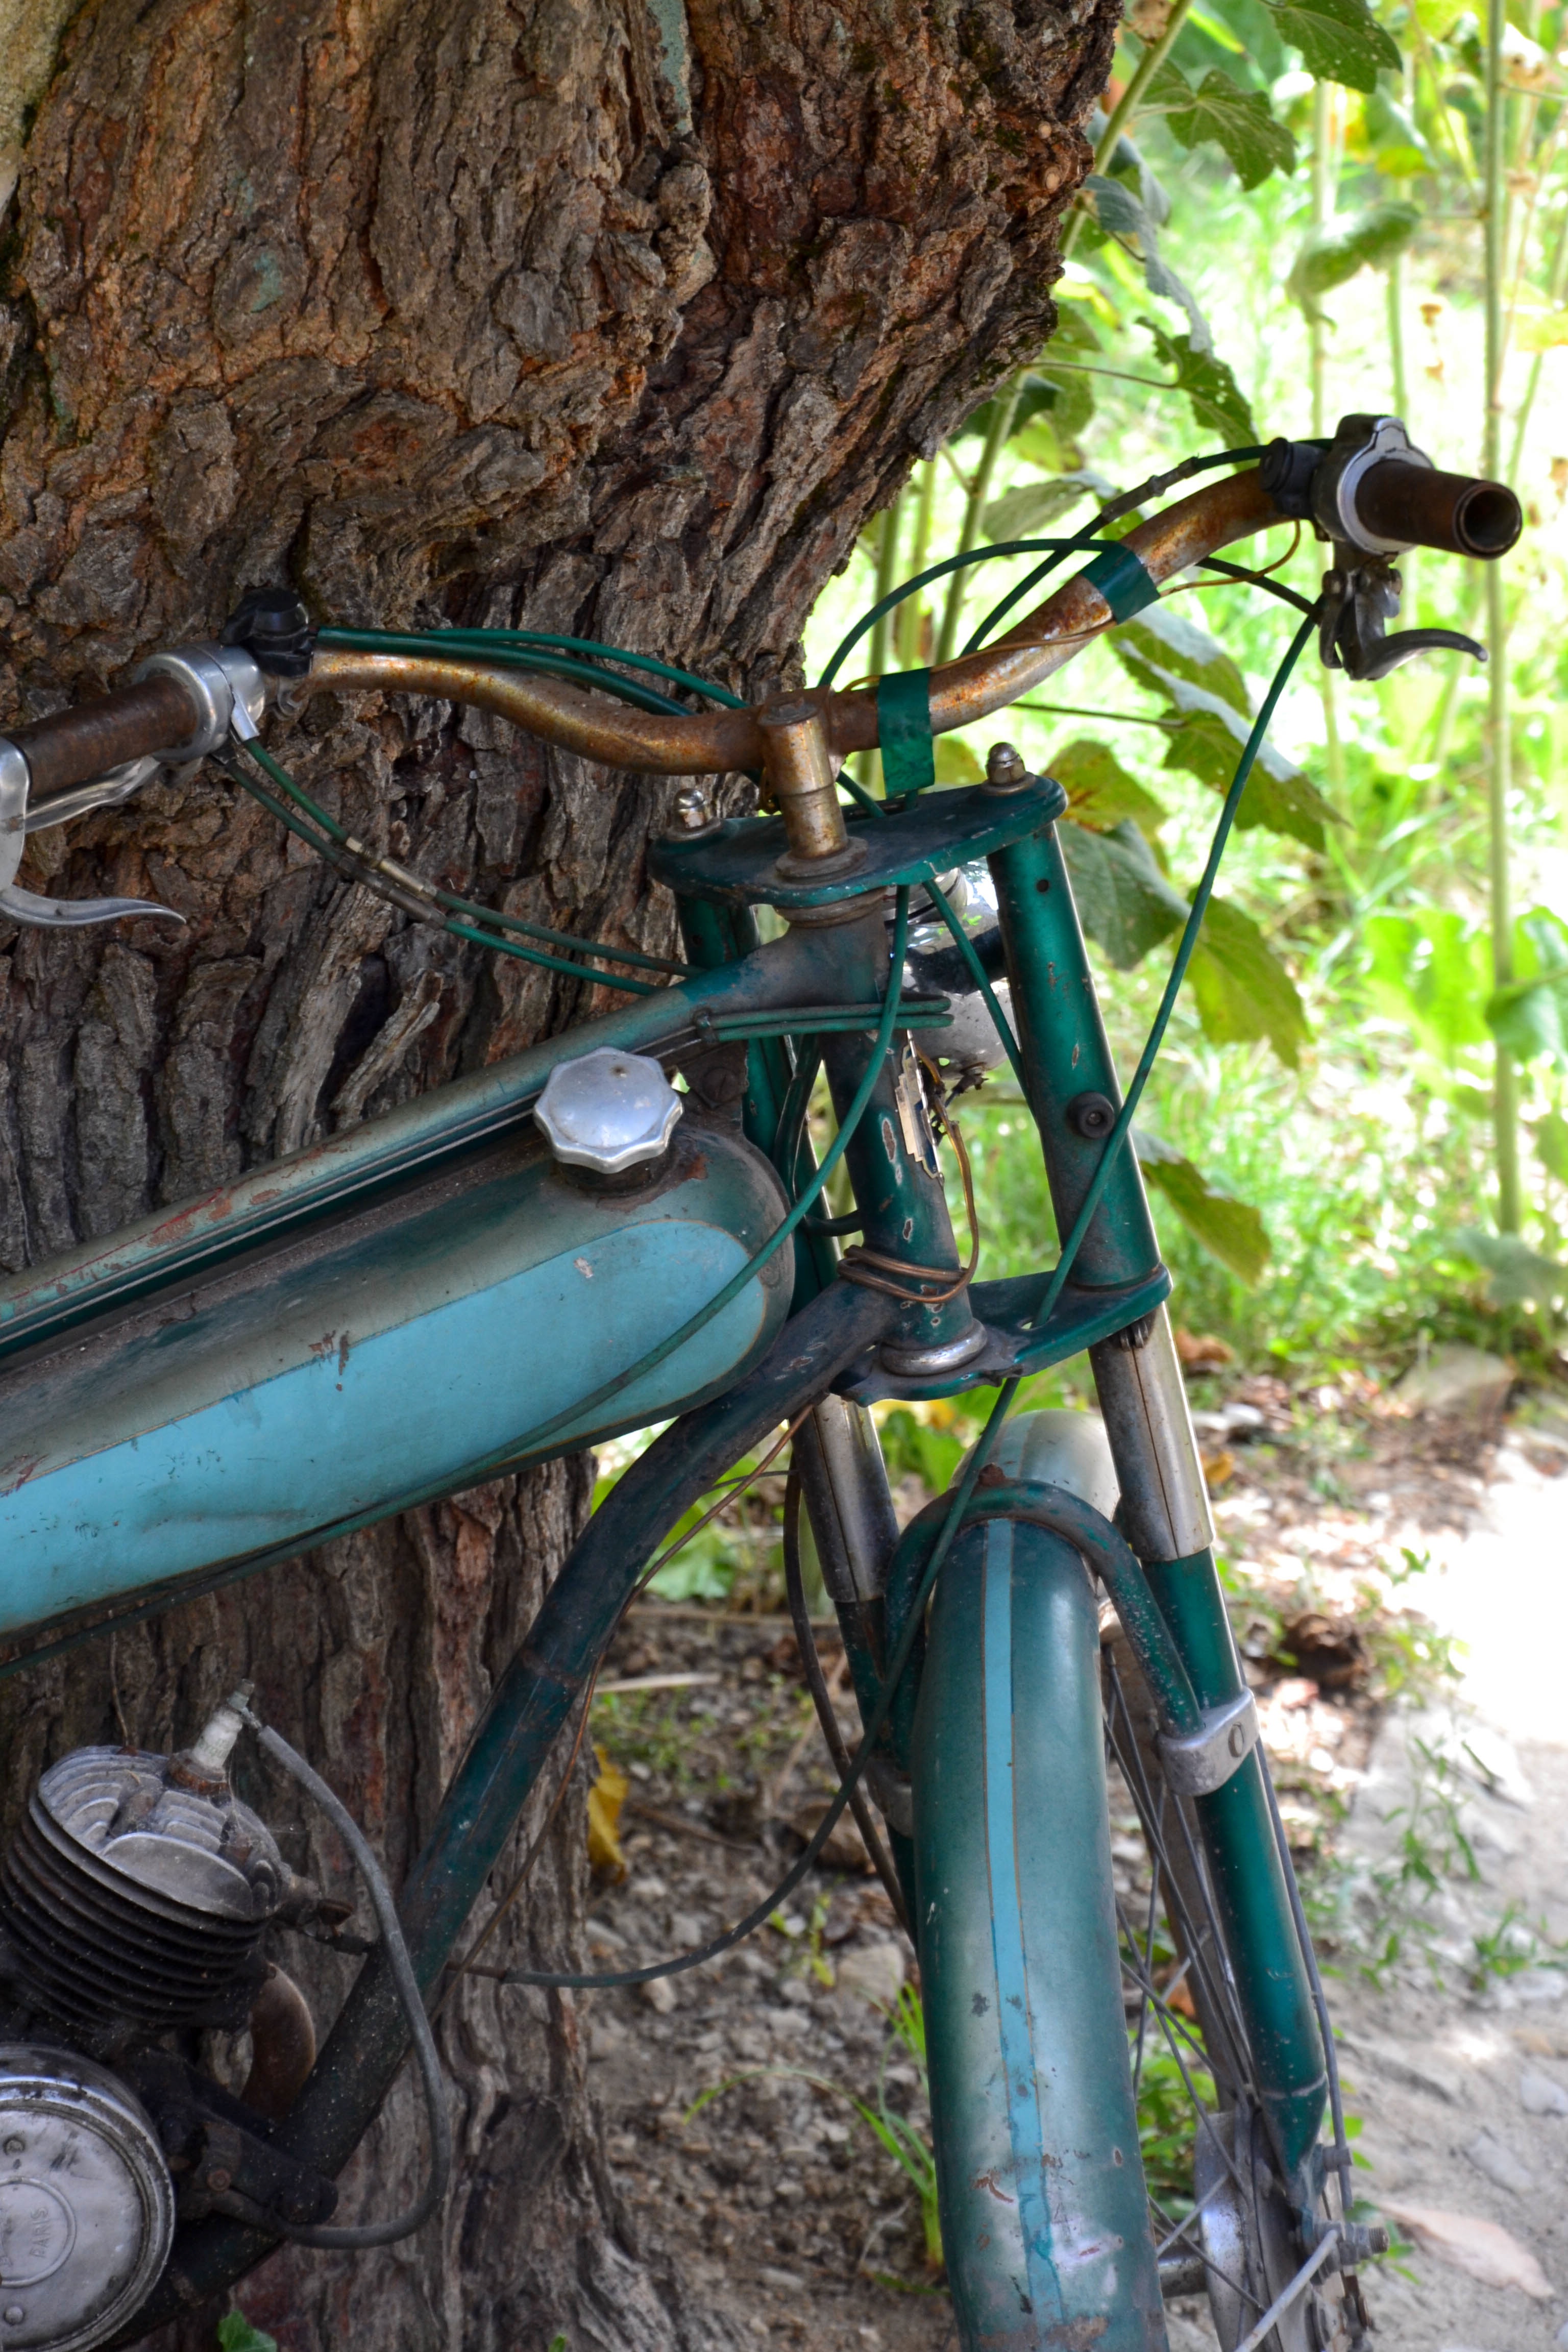
bicycle, vehicle, soil, sports equipment, mountain bike, freeride, mountain biking, cycle sport, downhill mountain biking, road bicycle